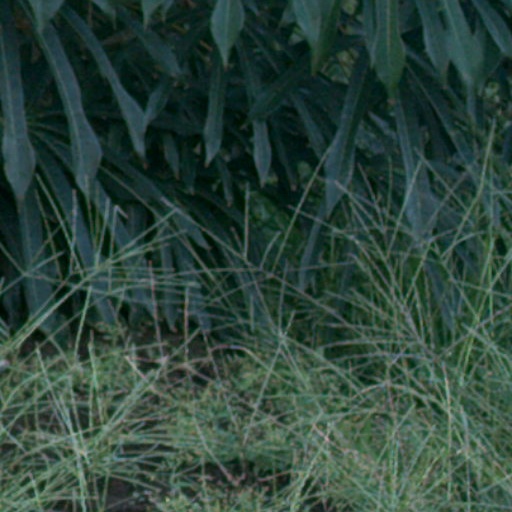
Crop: cassava